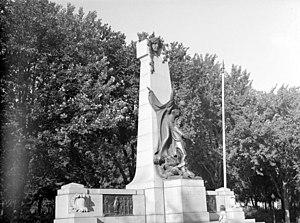
Pierrette Lambert se tient devant le monument à Dollard des Ormeaux du sculpteur Alfred Laliberté au parc Lafontaine à Montréal.
Le parc La Fontaine est un grand parc de Montréal, dans l'arrondissement du Plateau-Mont-Royal. Il a été nommé en l'honneur de Louis-Hippolyte La Fontaine. Il se trouve dans le quadrilatère formé par la rue Sherbrooke, l'avenue du Parc-La Fontaine, la rue Rachel et l'avenue Papineau.